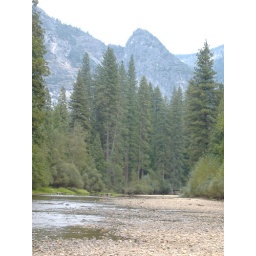
Yosemite - not much water in the river